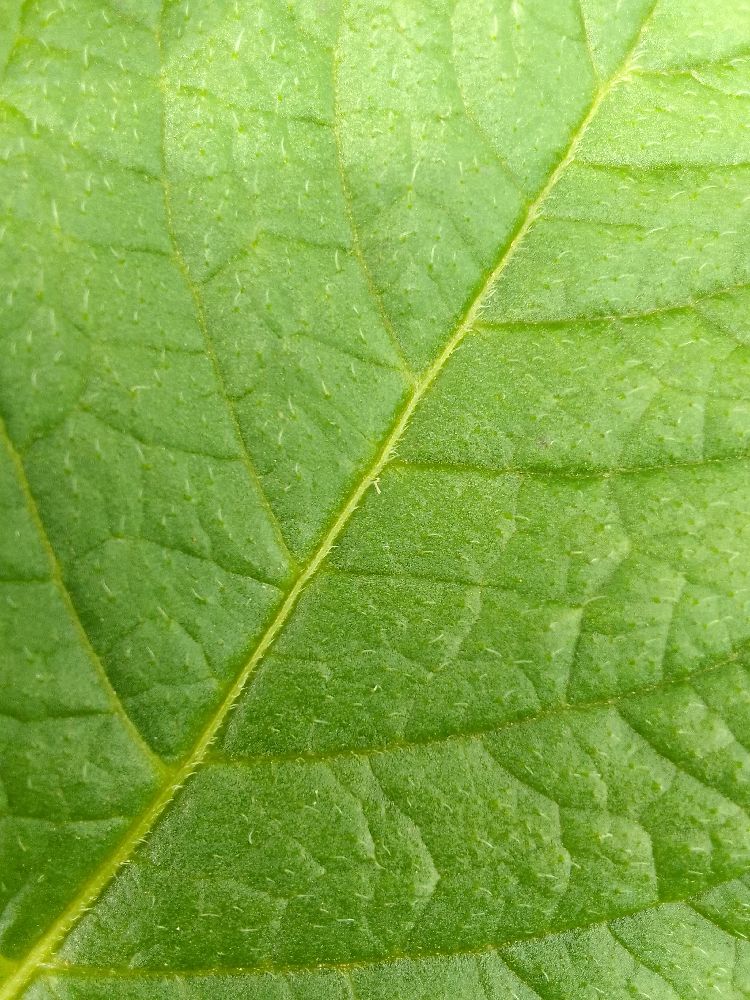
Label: Healthy